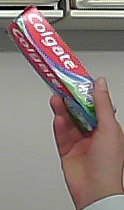
Product: colgate_toothpaste